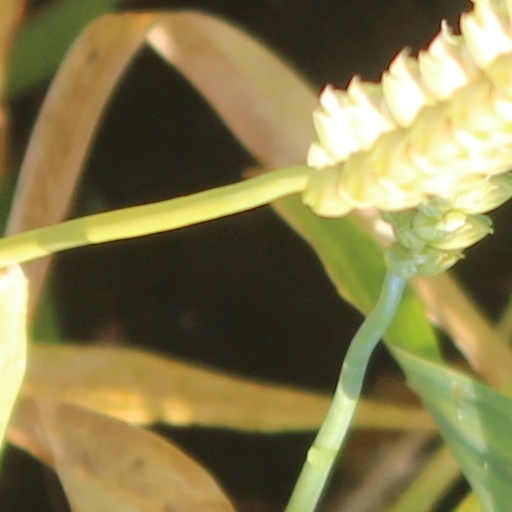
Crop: wheat